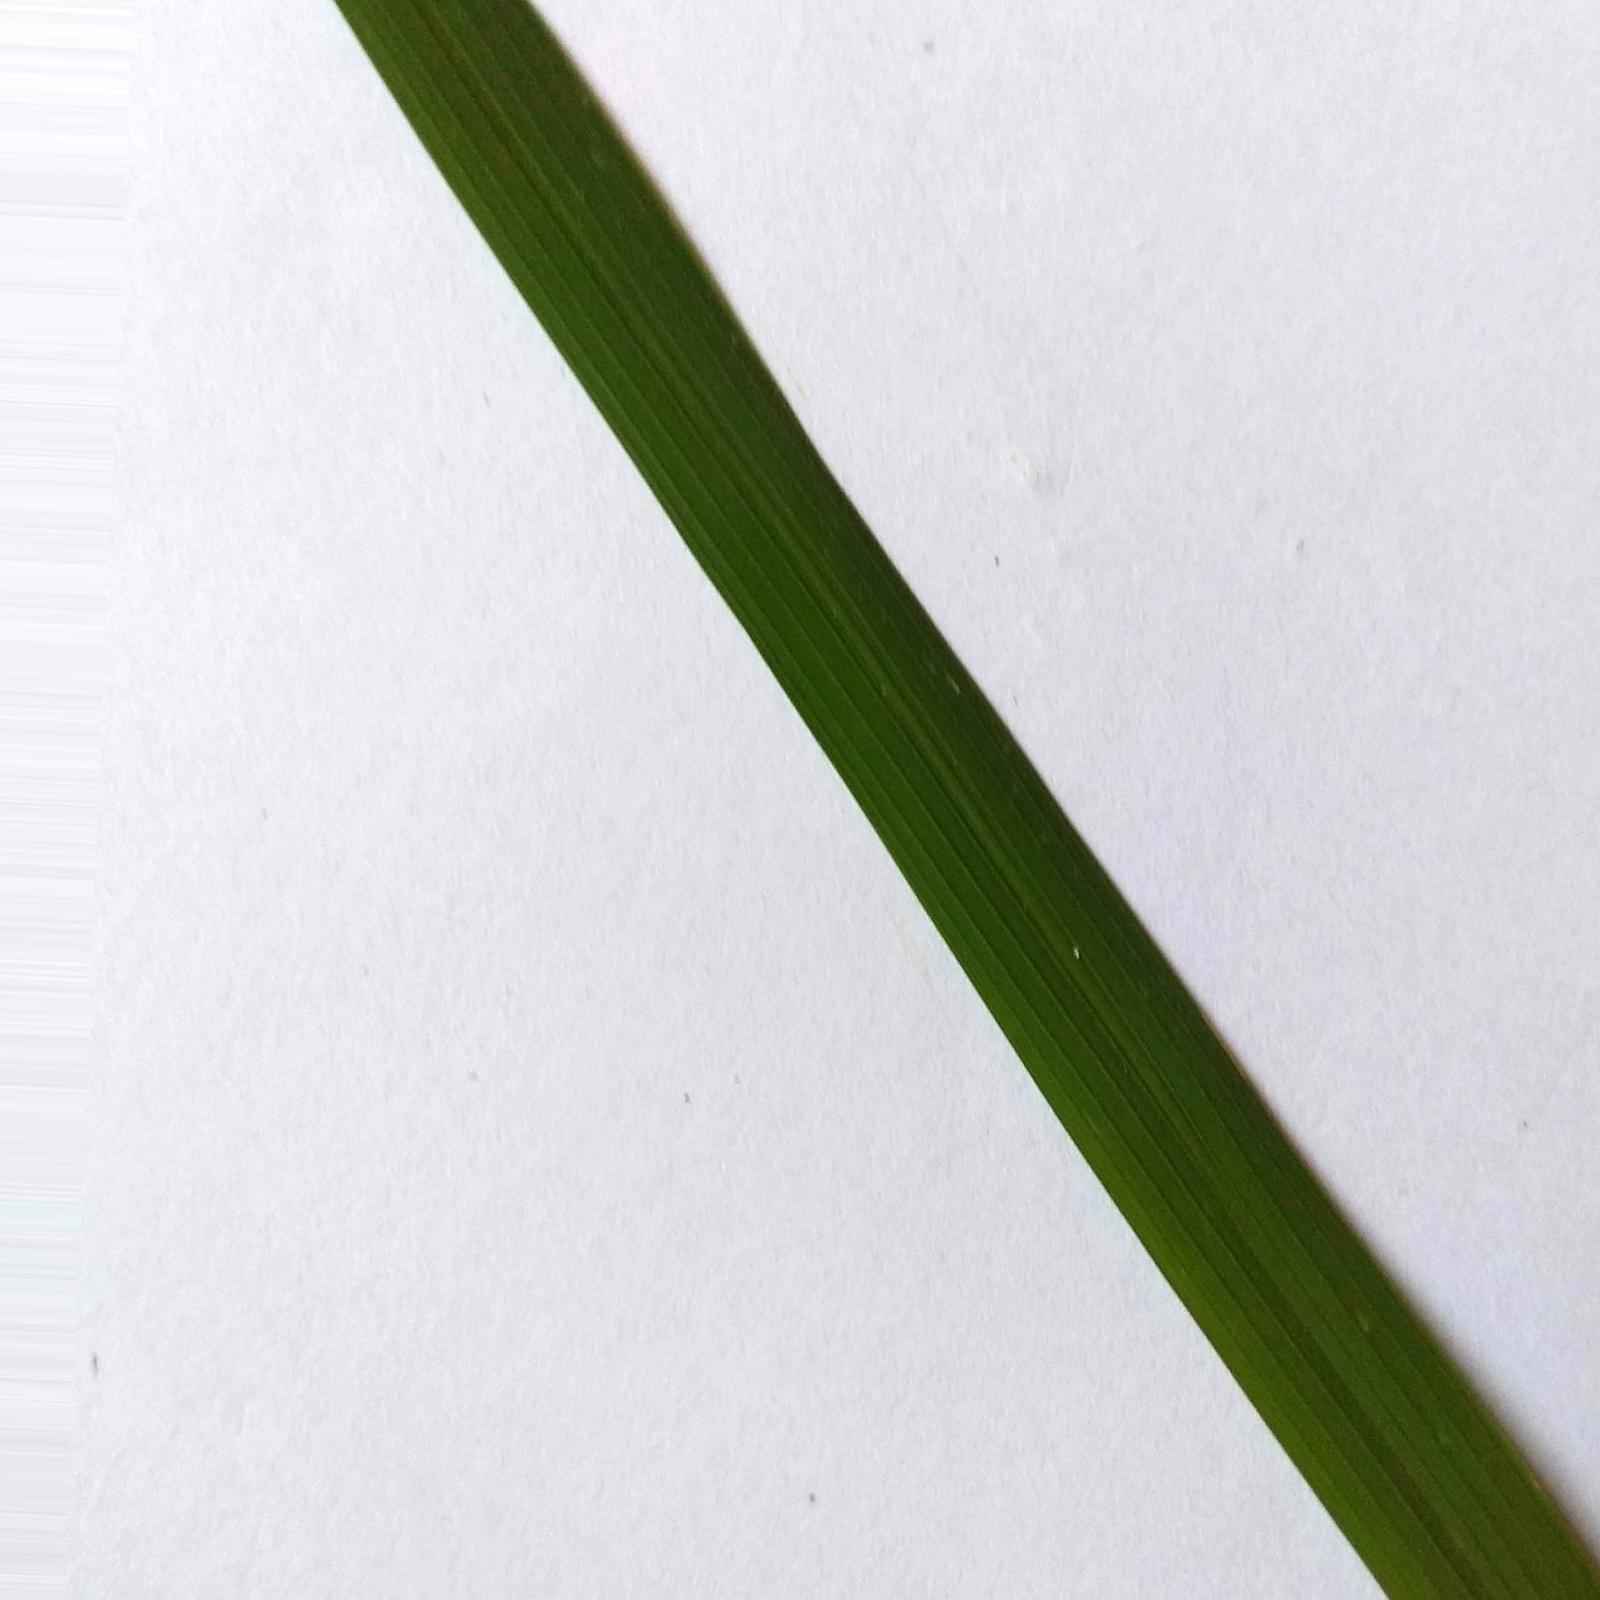
Nhãn: Healthy